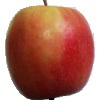
Label: apple_pink_lady